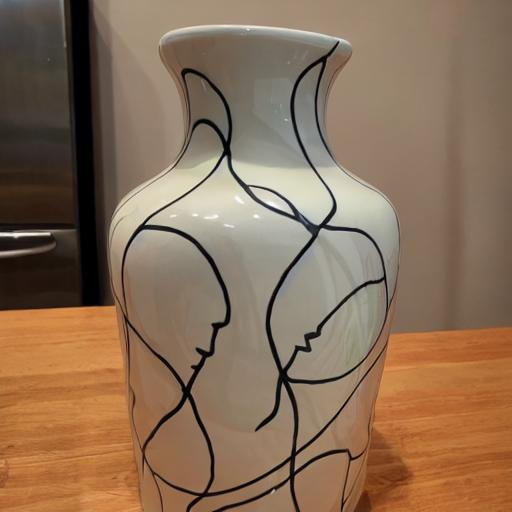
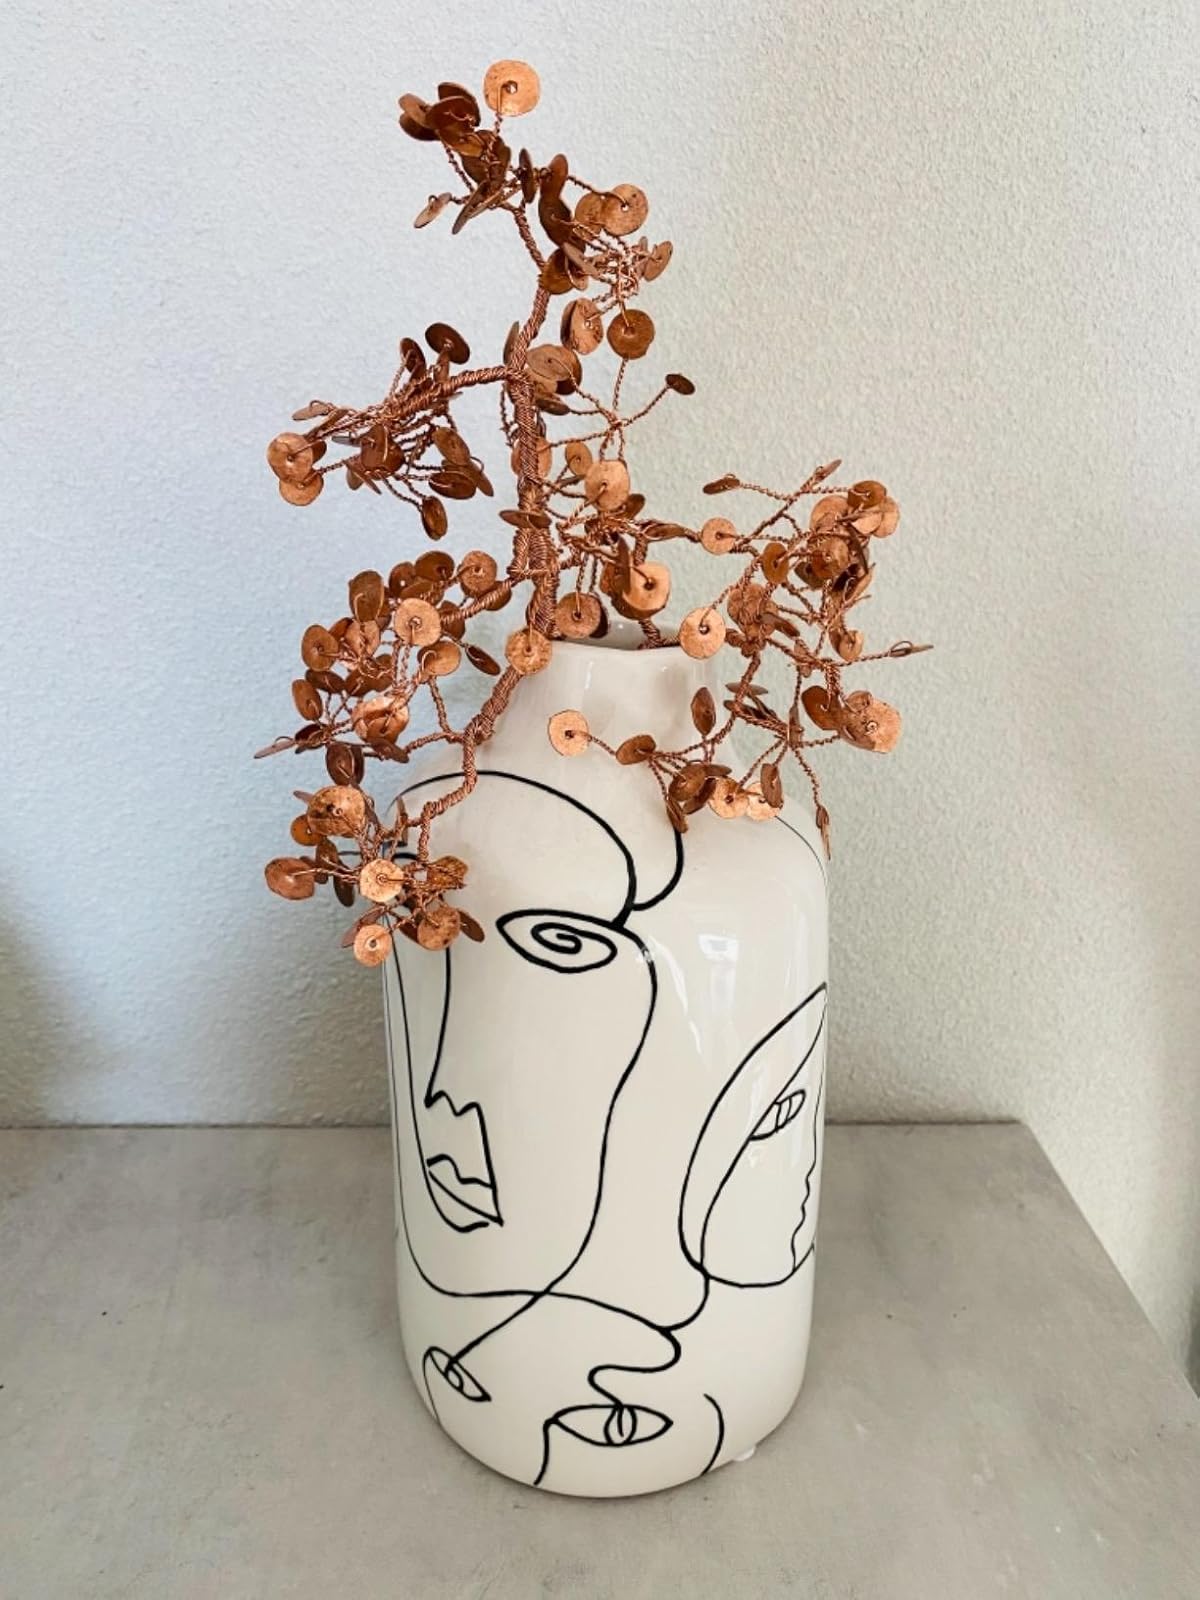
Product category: vase
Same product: no